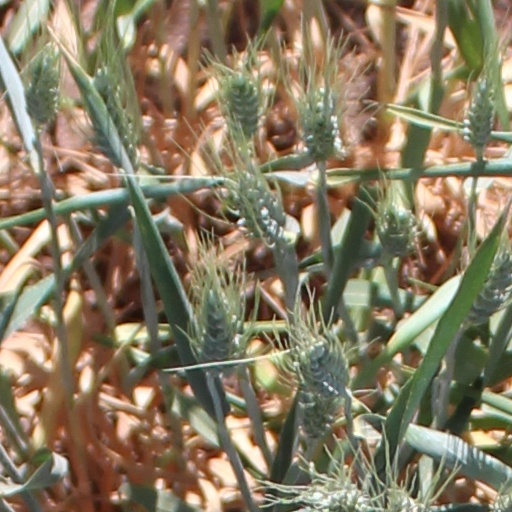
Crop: wheat